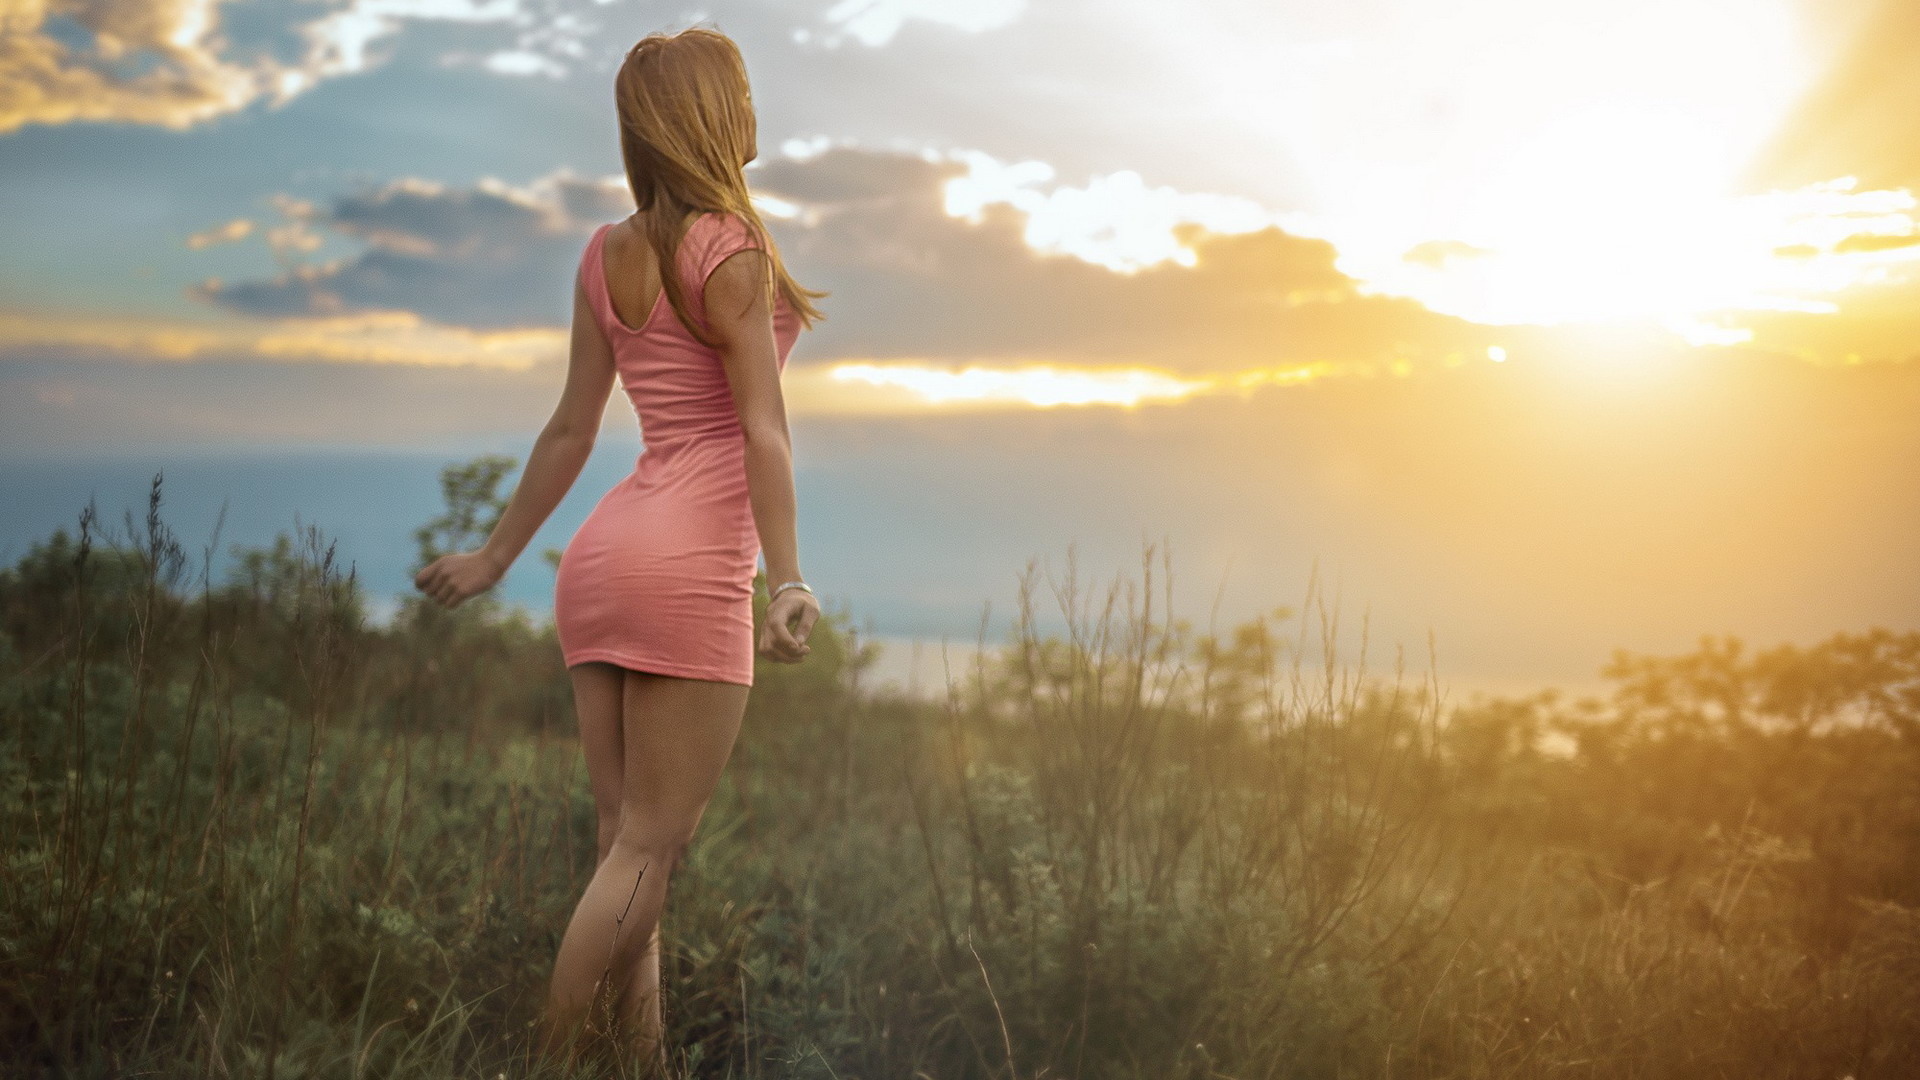
woman, People in nature, nature, sky, photograph, sunlight, pink, beauty, grassland, light, grass, summer, morning, happy, backlighting, dress, grass family, photography, fashion, meadow, fun, cloud, ecoregion, blond, field, spring, prairie, long hair, landscape, sunset, evening, plant, flash photography, sunrise, horizon, brown hair, plain, human leg, knee, gesture, portrait photography, photo shoot